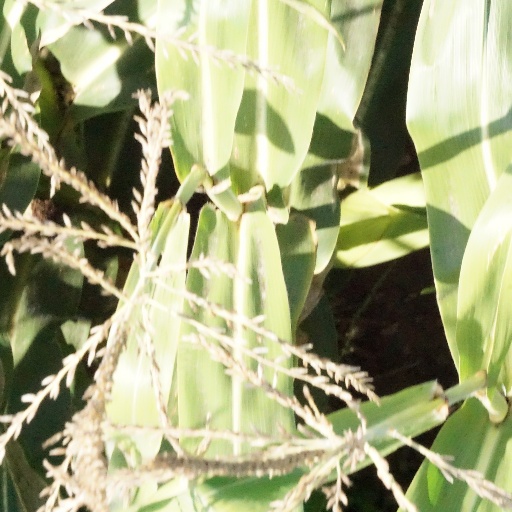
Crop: maize; corn